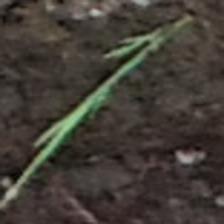
Label: single